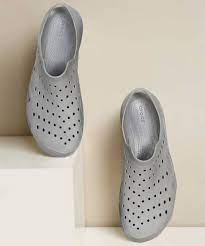
Label: Clog